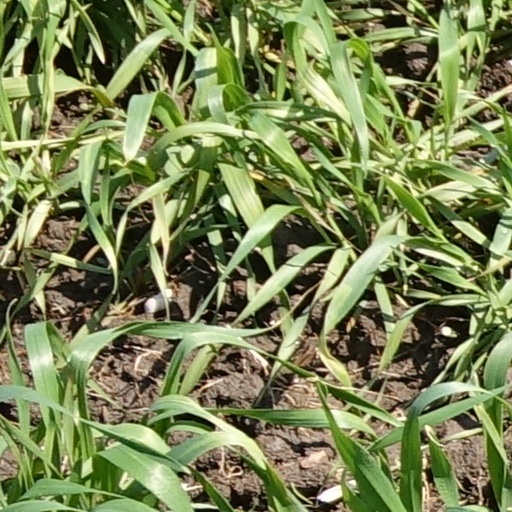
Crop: wheat